Alcides Silveira

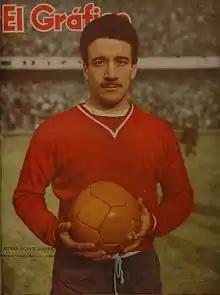
Silveira in "El Gráfico" in 1960

Alcides Silveira Vicente Montero (18 March 1938 – 16 January 2011) was a Uruguayan football player and coach who played as a midfielder or centre-back. He played for and coached the Uruguay national team.